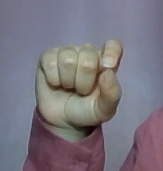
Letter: fa